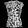
Label: Shirt